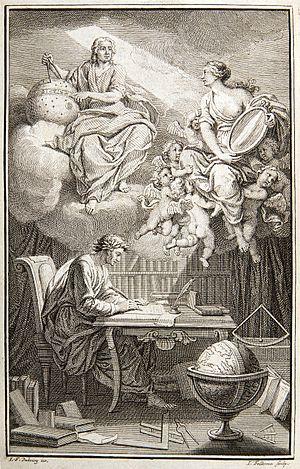
Image de couverture de l'interprétation de Voltaire du travail d'Isaac Newton, Eléments de la philosophie de Newton, mis à la portée de tout le monde (1738). Le philosophe assis traduit l'œuvre de Newton. Son manuscrit semble ""éclairé"" par une ""lumière"" quasi divine venant de Newton lui-même
L'humanisme, terme créé à la fin du XVIIIᵉ siècle et popularisé au début du XIXᵉ siècle, a d'abord et pendant longtemps désigné exclusivement un mouvement culturel, philosophique et artistique prenant naissance au XIVᵉ siècle dans l'Italie de la Renaissance, puis se développant dans le reste de l’Europe. Moment de transition du Moyen Âge aux Temps modernes, ce mouvement est en partie porté par l'esprit de laïcité qui resurgit alors, point de départ d’une crise de confiance profonde qui affecte l'Église catholique.
Les femmes sont présentes en astronomie depuis des millénaires. La civilisation de Sumer, qui a produit quelques-uns des tout premiers astronomes historiques, a aussi fait de sorte que, du côté des femmes du IIᵉ millénaire av. J.‑C., des astronomes sumériennes dirigent des grands temples observatoires. De Christine de Suède, Émilie du Châtelet qui traduit Newton, et Nicole-Reine Lepaute, jusqu'au début du XXᵉ siècle, c'est en tant que « calculatrices », sortes d'ordinateurs humains, que plusieurs femmes s'impliquent ou sont engagées par les observatoires afin d'extraire l'information de données complexes. Certaines s'illustrent alors, telle que l'Américaine Annie Jump Cannon.
La révolution copernicienne, appelée aussi copernicianisme, est le renversement de la représentation du monde et de l'univers du XVIᵉ au XVIIIᵉ siècle. Au modèle géocentrique en vigueur succède un modèle héliocentrique défendu par Nicolas Copernic, perfectionné par Johannes Kepler, Galilée, et Newton. Selon les termes d'Alexandre Koyré, cette évolution fit passer l'humanité d'une vision d'un monde clos à un univers infini, en tout cas sans limites connues.
Les contributions des femmes à la science sont recensées depuis les débuts de l'histoire. L'étude historique, critique et sociologique de ces rapports est elle-même devenue une discipline en soi.
Le siècle des Lumières est un mouvement philosophique, littéraire et culturel que connaît l'Europe du XVIIIᵉ siècle et qui se propose de dépasser l'obscurantisme et de promouvoir les connaissances. Des philosophes et des intellectuels encouragent la science par l’échange intellectuel, s’opposant à la superstition, à l’intolérance et aux abus des Églises et des États. Le terme de « Lumières » a été consacré par l'usage pour rassembler la diversité des manifestations de cet ensemble d’objets, de courants, de pensées ou de sensibilités et d’acteurs historiques.
Émilie du Châtelet, dont le nom complet est Gabrielle Émilie Le Tonnelier de Breteuil, marquise du Châtelet, née le 17 décembre 1706 à Paris et morte le 10 septembre 1749 à Lunéville, est une femme de lettres, mathématicienne et physicienne française.
Les Lumières sont un mouvement culturel, philosophique, littéraire et intellectuel qui émerge dans la seconde moitié du XVIIᵉ siècle avec des philosophes comme Spinoza, Locke, Bayle et Newton, avant de se développer dans toute l'Europe, notamment en France, au XVIIIᵉ siècle. Par extension, on a donné à cette période le nom de siècle des Lumières.